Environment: real
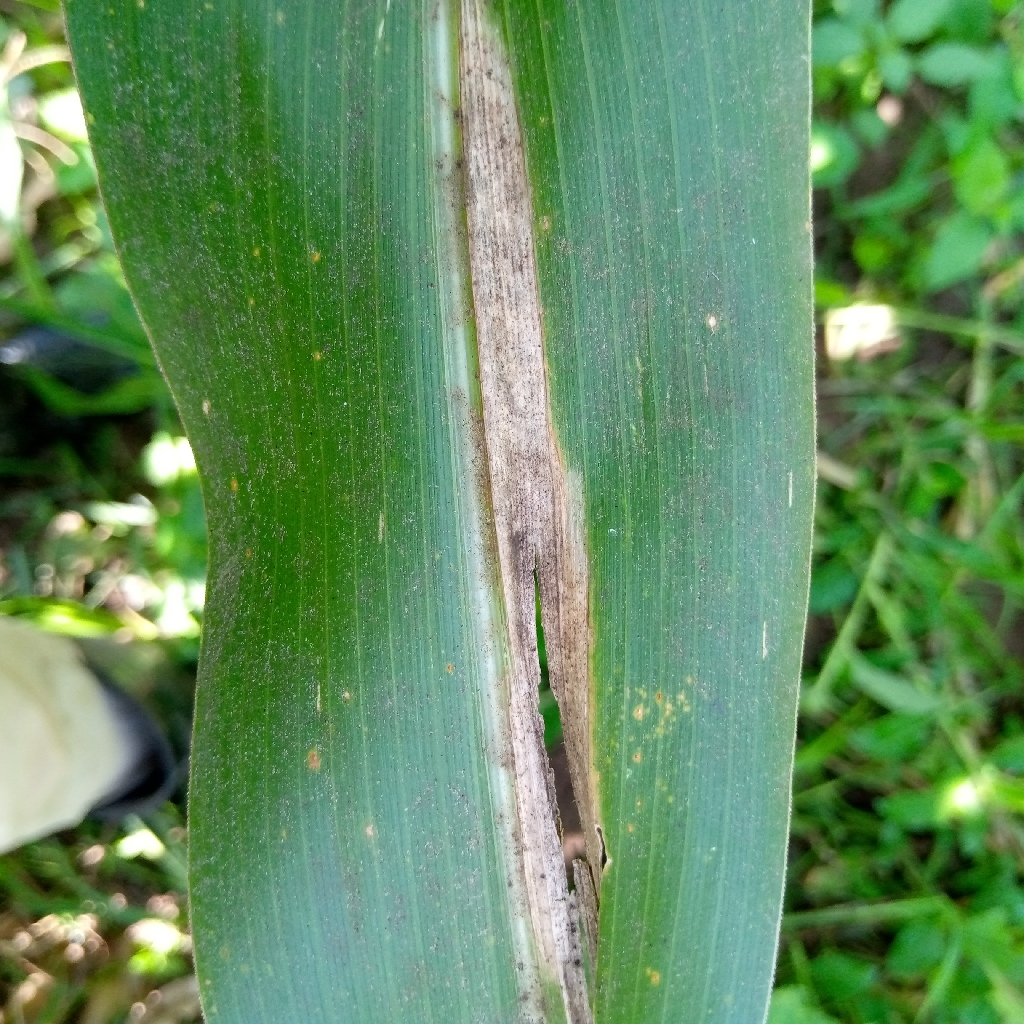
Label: northern_corn_leaf_blight